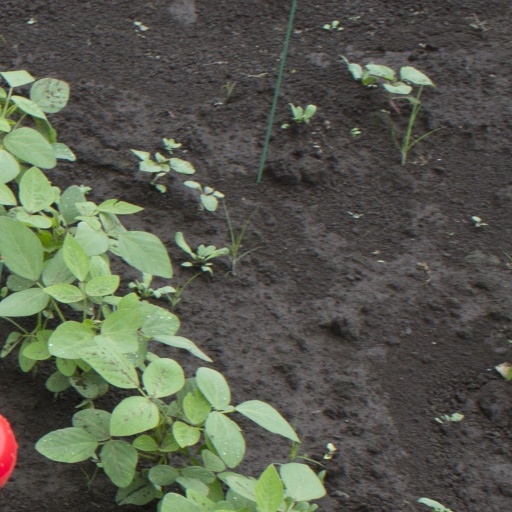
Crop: soybean